2010 Rali Vinho da Madeira

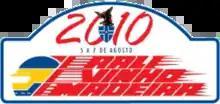
Rali Vinho da Madeira Logo

The 2010 Rali Vinho da Madeira (Madeira Wine Rally), was the eighth round of the 2010 Intercontinental Rally Challenge (IRC) season. The 21 stage asphalt rally took place on the island of Madeira between 5 – 7 August 2010 with all stages running in daylight.